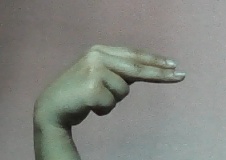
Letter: ain